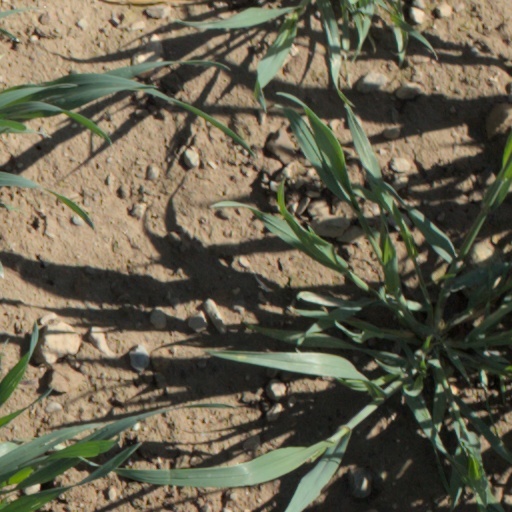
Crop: wheat